Crown Holdings

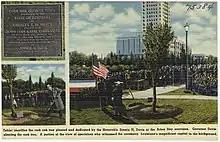
Cork oak tree planted and dedicated by Jimmie H. Davis at the Crown Cork plant in Louisiana.

William Painter, an Irish-born American, invented the crown cap for bottled carbonated beverages in 1891 and obtained patents 468,226 and 468,258 for it on February 2, 1892. He founded his own manufacturing business, the Crown Cork and Seal Company, in Baltimore and set out on a campaign to convince bottlers that his cap was the right one to use on their products. By 1898, he had created a foot-powered crowner device to sell to bottlers and retailers so that they could seal the bottles with his caps quickly and easily. This helped gain acceptance of his bottle caps. By 1906, Crown had opened manufacturing plants in Brazil, France, Germany, Japan, and the United Kingdom.